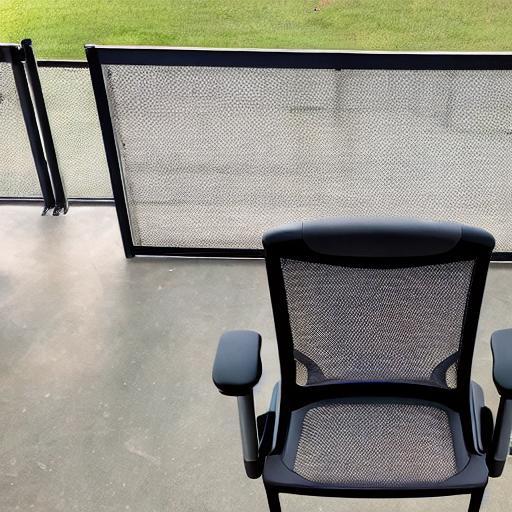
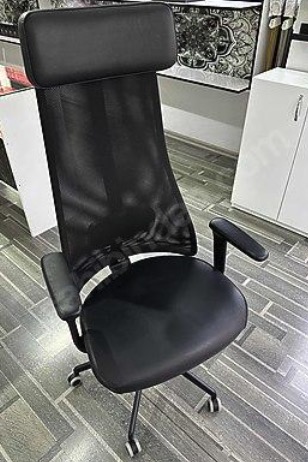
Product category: items_chair
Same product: no